Strode's Mill Historic District

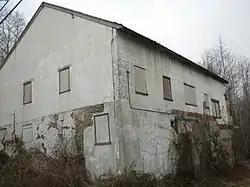
Building in the Strode's Mill Historic District, December 2009

The Strode's Mill Historic District is a national historic district that is located in East Bradford Township, Chester County, Pennsylvania.